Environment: real
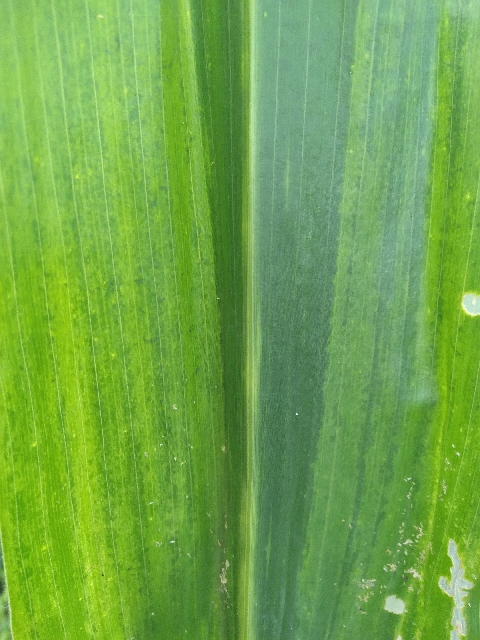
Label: lethal_necrosis